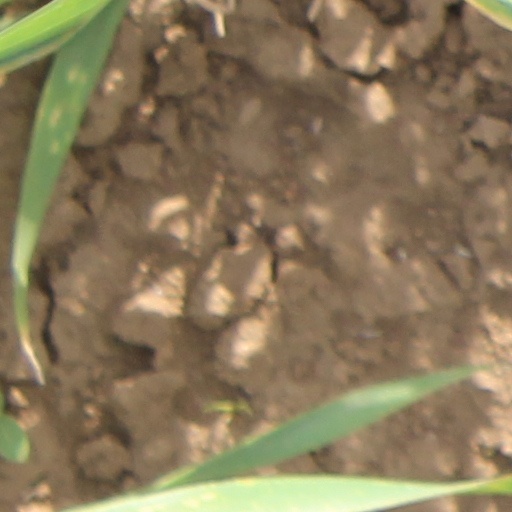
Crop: wheat